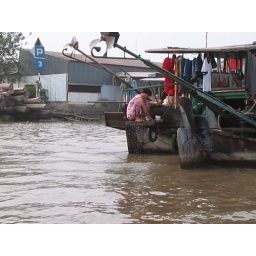
Morning dishes on the boat with washing drying in the background. also note the parking sign on the edge of the river